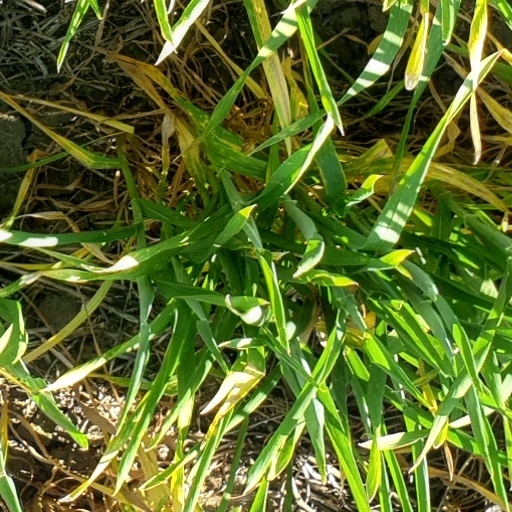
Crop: wheat